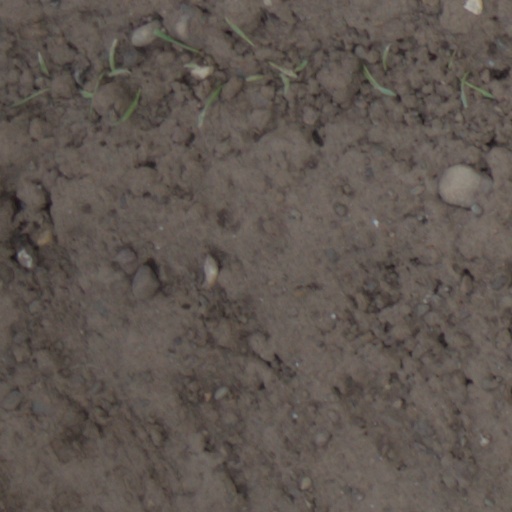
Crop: wheat